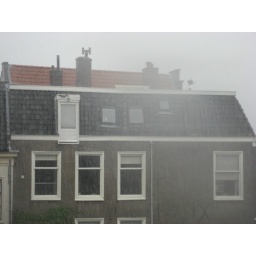
Note the water running between the two little windows in the slated roof, like a waterfall